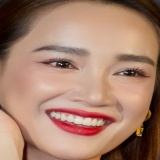
diễn viên Nhã Phương